Krupuk kulit

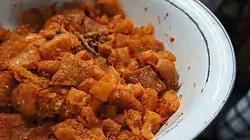
Javanese "krechek" made from "krupuk kulit"

Krupuk kulit is often served as a crispy snack to accompany main meals. In Padang restaurants, they are often offered as a side dish for nasi padang or sate padang, and often served with "kuah gulai" seasoning. In Java, krupuk kulit is the essential ingredient for "krechek", a krupuk kulit dish in spicy coconut milk stew.